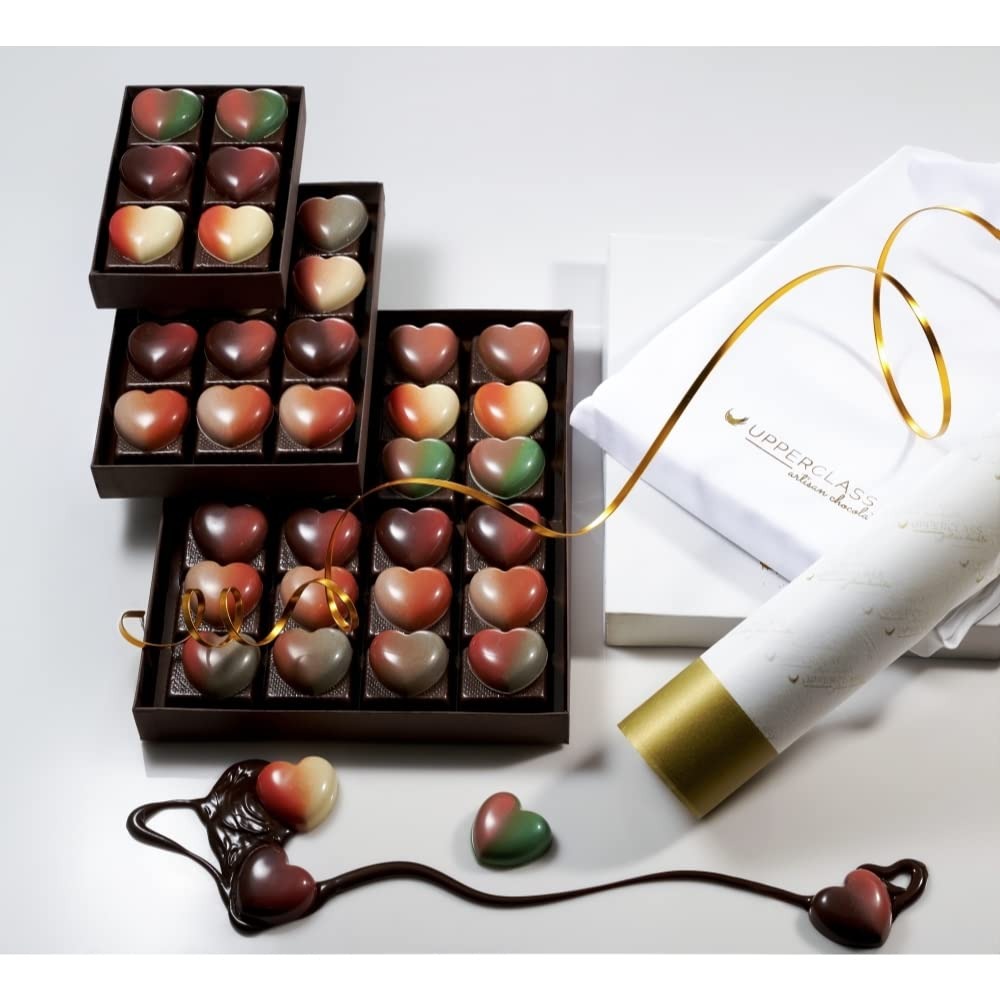
Item Name: Dulcet's Unique Heart Shape Heavenly Chocolate Gift Basket, Gourmet Christmas Holiday Corporate Food Gifts in Elegant Box, Thanksgiving, Halloween, Birthday or Get Well Baskets Idea for Men & Women, 42 Pieces
Bullet Point 1: CHOCOLATE LOVERS: Dulcet's milky heart-shaped chocolates are bursting with unique flavors. This assortment features 42 hand-topped chocolates with decadent fillings in various gourmet yet nostalgic flavor profiles. These mouthwatering chocolates include flavors of heavenly rich milk, black silk, lemon ruby citron, geranium lavender, and much more. Indulge and let the party begin!
Bullet Point 2: THE PERFECT GIFT PRESENTATION: Our beautiful presentation will undoubtedly make this gift memorable. Dulcet's heart-shaped chocolates are assembled with love and compassion. This elegant gift box is accentuated with a hand-tied silk ribbon, beautifully presented, and delivered with utmost care to your recipient's door.
Bullet Point 3: STAND OUT WITH THIS UNIQUES GIFT: Whether you are looking to show appreciation to your mom, sister, wife, grandmother, to your hostess or coworker, him, or her, Dulcet's heavenly chocolates will surely bring joy to every occasion, whether it's a thank you or birthday, Valentine's Day or just any holiday these chocolates will definitely delight your recipient's heart.
Bullet Point 4: FRESHNESS: Our goal is to bring you the very best in design. Each Dulcet pastry is individually wrapped to ensure the utmost freshness. All of our amazing pastries. We have the right to change Products and Flavors upon availability for equal valued products.
Bullet Point 5: SATISFACTION: We love our present basket so much, and we're sure you will feel the same. If, for any reason, you or your recipient aren't fully satisfied with our products, we'll be there for you! What are you waiting for? Buy us with confidence!
Product Description: Dulcets heavenly chocolates are sure to be greeted with contented smiles, thrill family and friends with a gift basket filled with exciting holiday heart-shaped milk chocolates. Our four-tiered gift box features a delicious duet of luscious flavors, including heavenly rich milk, black silk, white silk, ruby citron, geranium lavender. Infused with peppermint essence topped and draped in rich, creamy milk chocolate for an indulgent treat. These Chocolates are not only fresh and tasty, they are potent. The perfect gift to show appreciation, love and sympathy celebrate the most memorable birthdays with the heart shape gourmet decadent chocolates for him her friends and family, Don't forget to add that special gift note.
Value: 1.0
Unit: Count

Price: 300